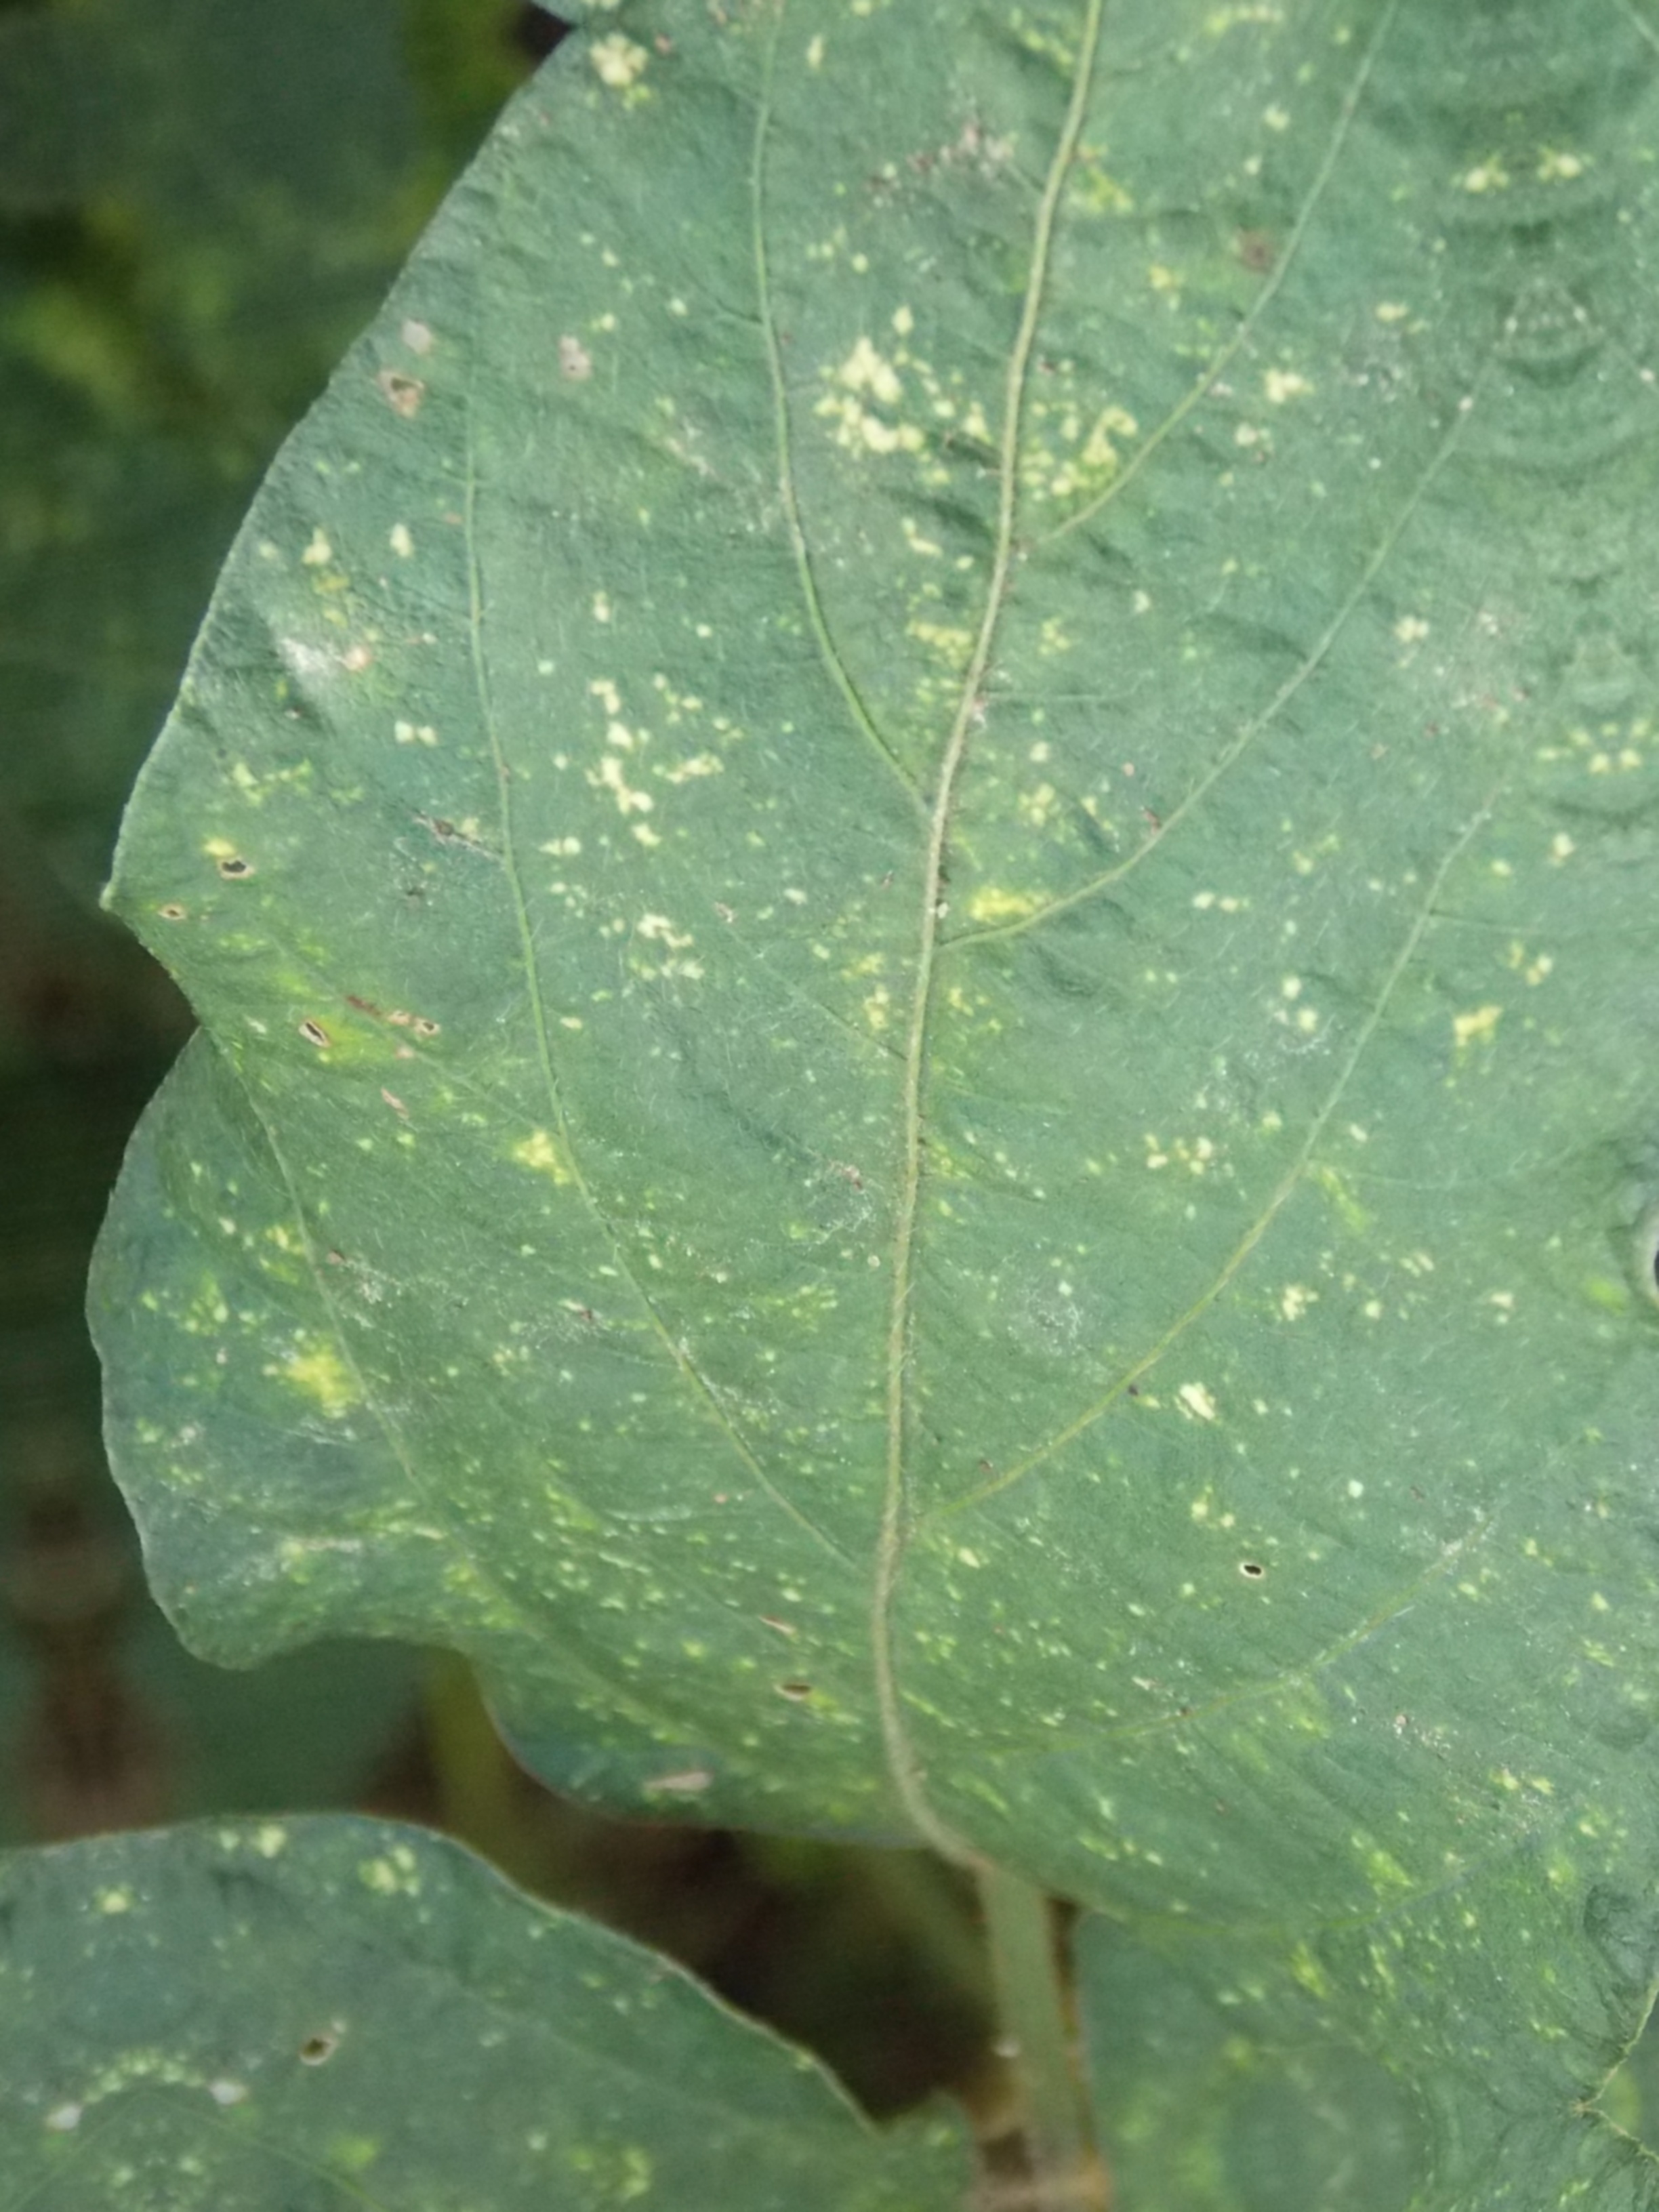
Label: Disease